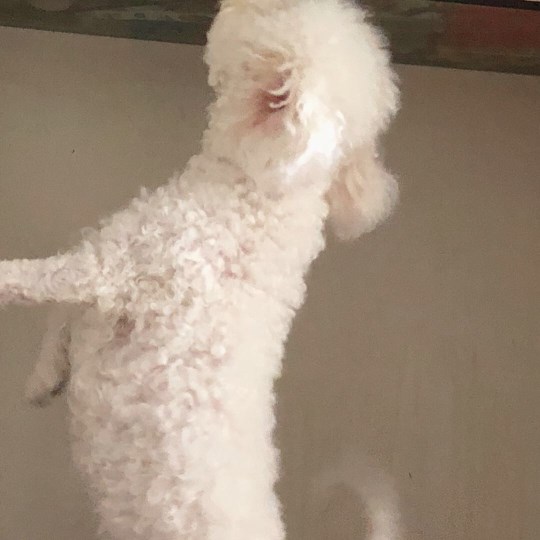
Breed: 3083-n000117-Bichon_Frise